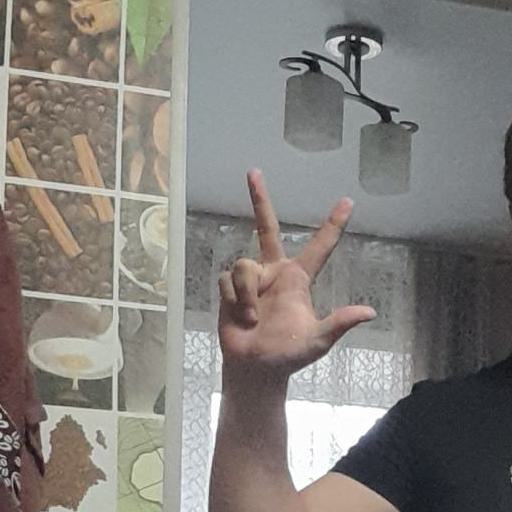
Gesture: three2